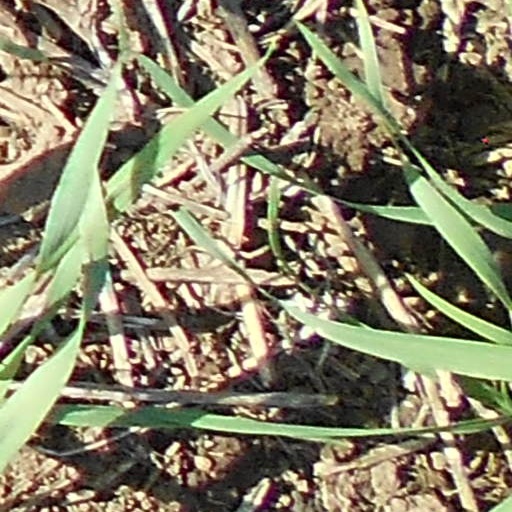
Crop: wheat